EK Engelmann Wien

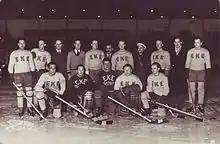
EK Engelmann Wien in the 1930s.

The club was founded in 1922 as Pötzleinsdorfer SK. Wien won five Austrian (one as Pötzleinsdorfer SK) titles, and one German title, in 1939, as Austria was occupied by Germany at the time.